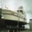
Label: ship